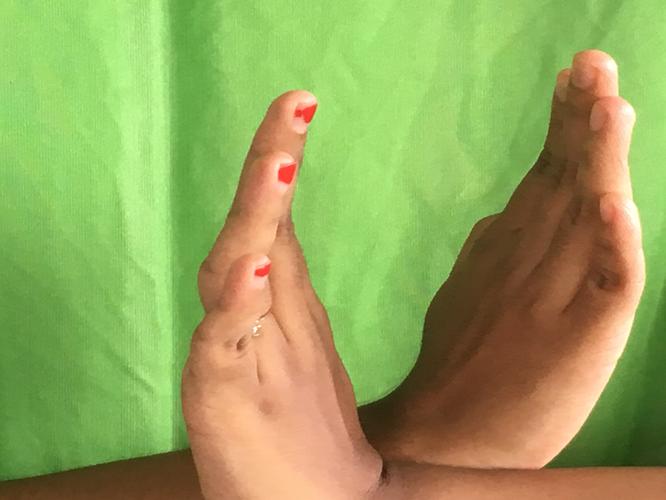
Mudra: Swastikam
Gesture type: double_hand